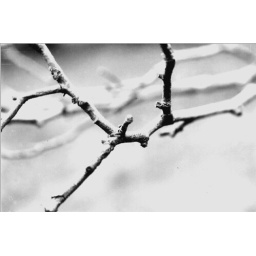
Developed these myself in a darkroom. Digital film SLR, black and white film. Scanned onto computer.